White War

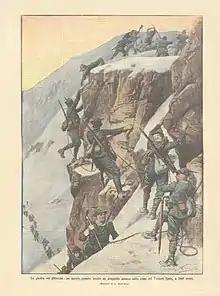
DC-1915-35-v.jpg

Despite this pause in infantry attacks the Italian artillery continued to bombard the La Corte and Tre Sassi forts. By the beginning of August, Tre Sassi was practically a pile of rubble, and this prompted the Italians to renew their attacks on 2 August. They were repulsed again. Smaller attacks on the Costone di Salesei and the Costone di Agai were also broken up by Austro-Hungarian artillery. A major new frontal assault was launched on 21 October, in which the Italians outnumbered the defenders ten to one. Trench by trench, at great cost, the Austro-Hungarians were dislodged from their positions and on 7 November the 60th Infantry Regiment of the Brigade "Calabria" finally conquered the summit. However it fell back into Austro-Hungarian hands on the same day thanks to the Landesschützen of Captain , and the Italians withdrew just below the summit, only 80 meters from the Austro-Hungarian trenches.